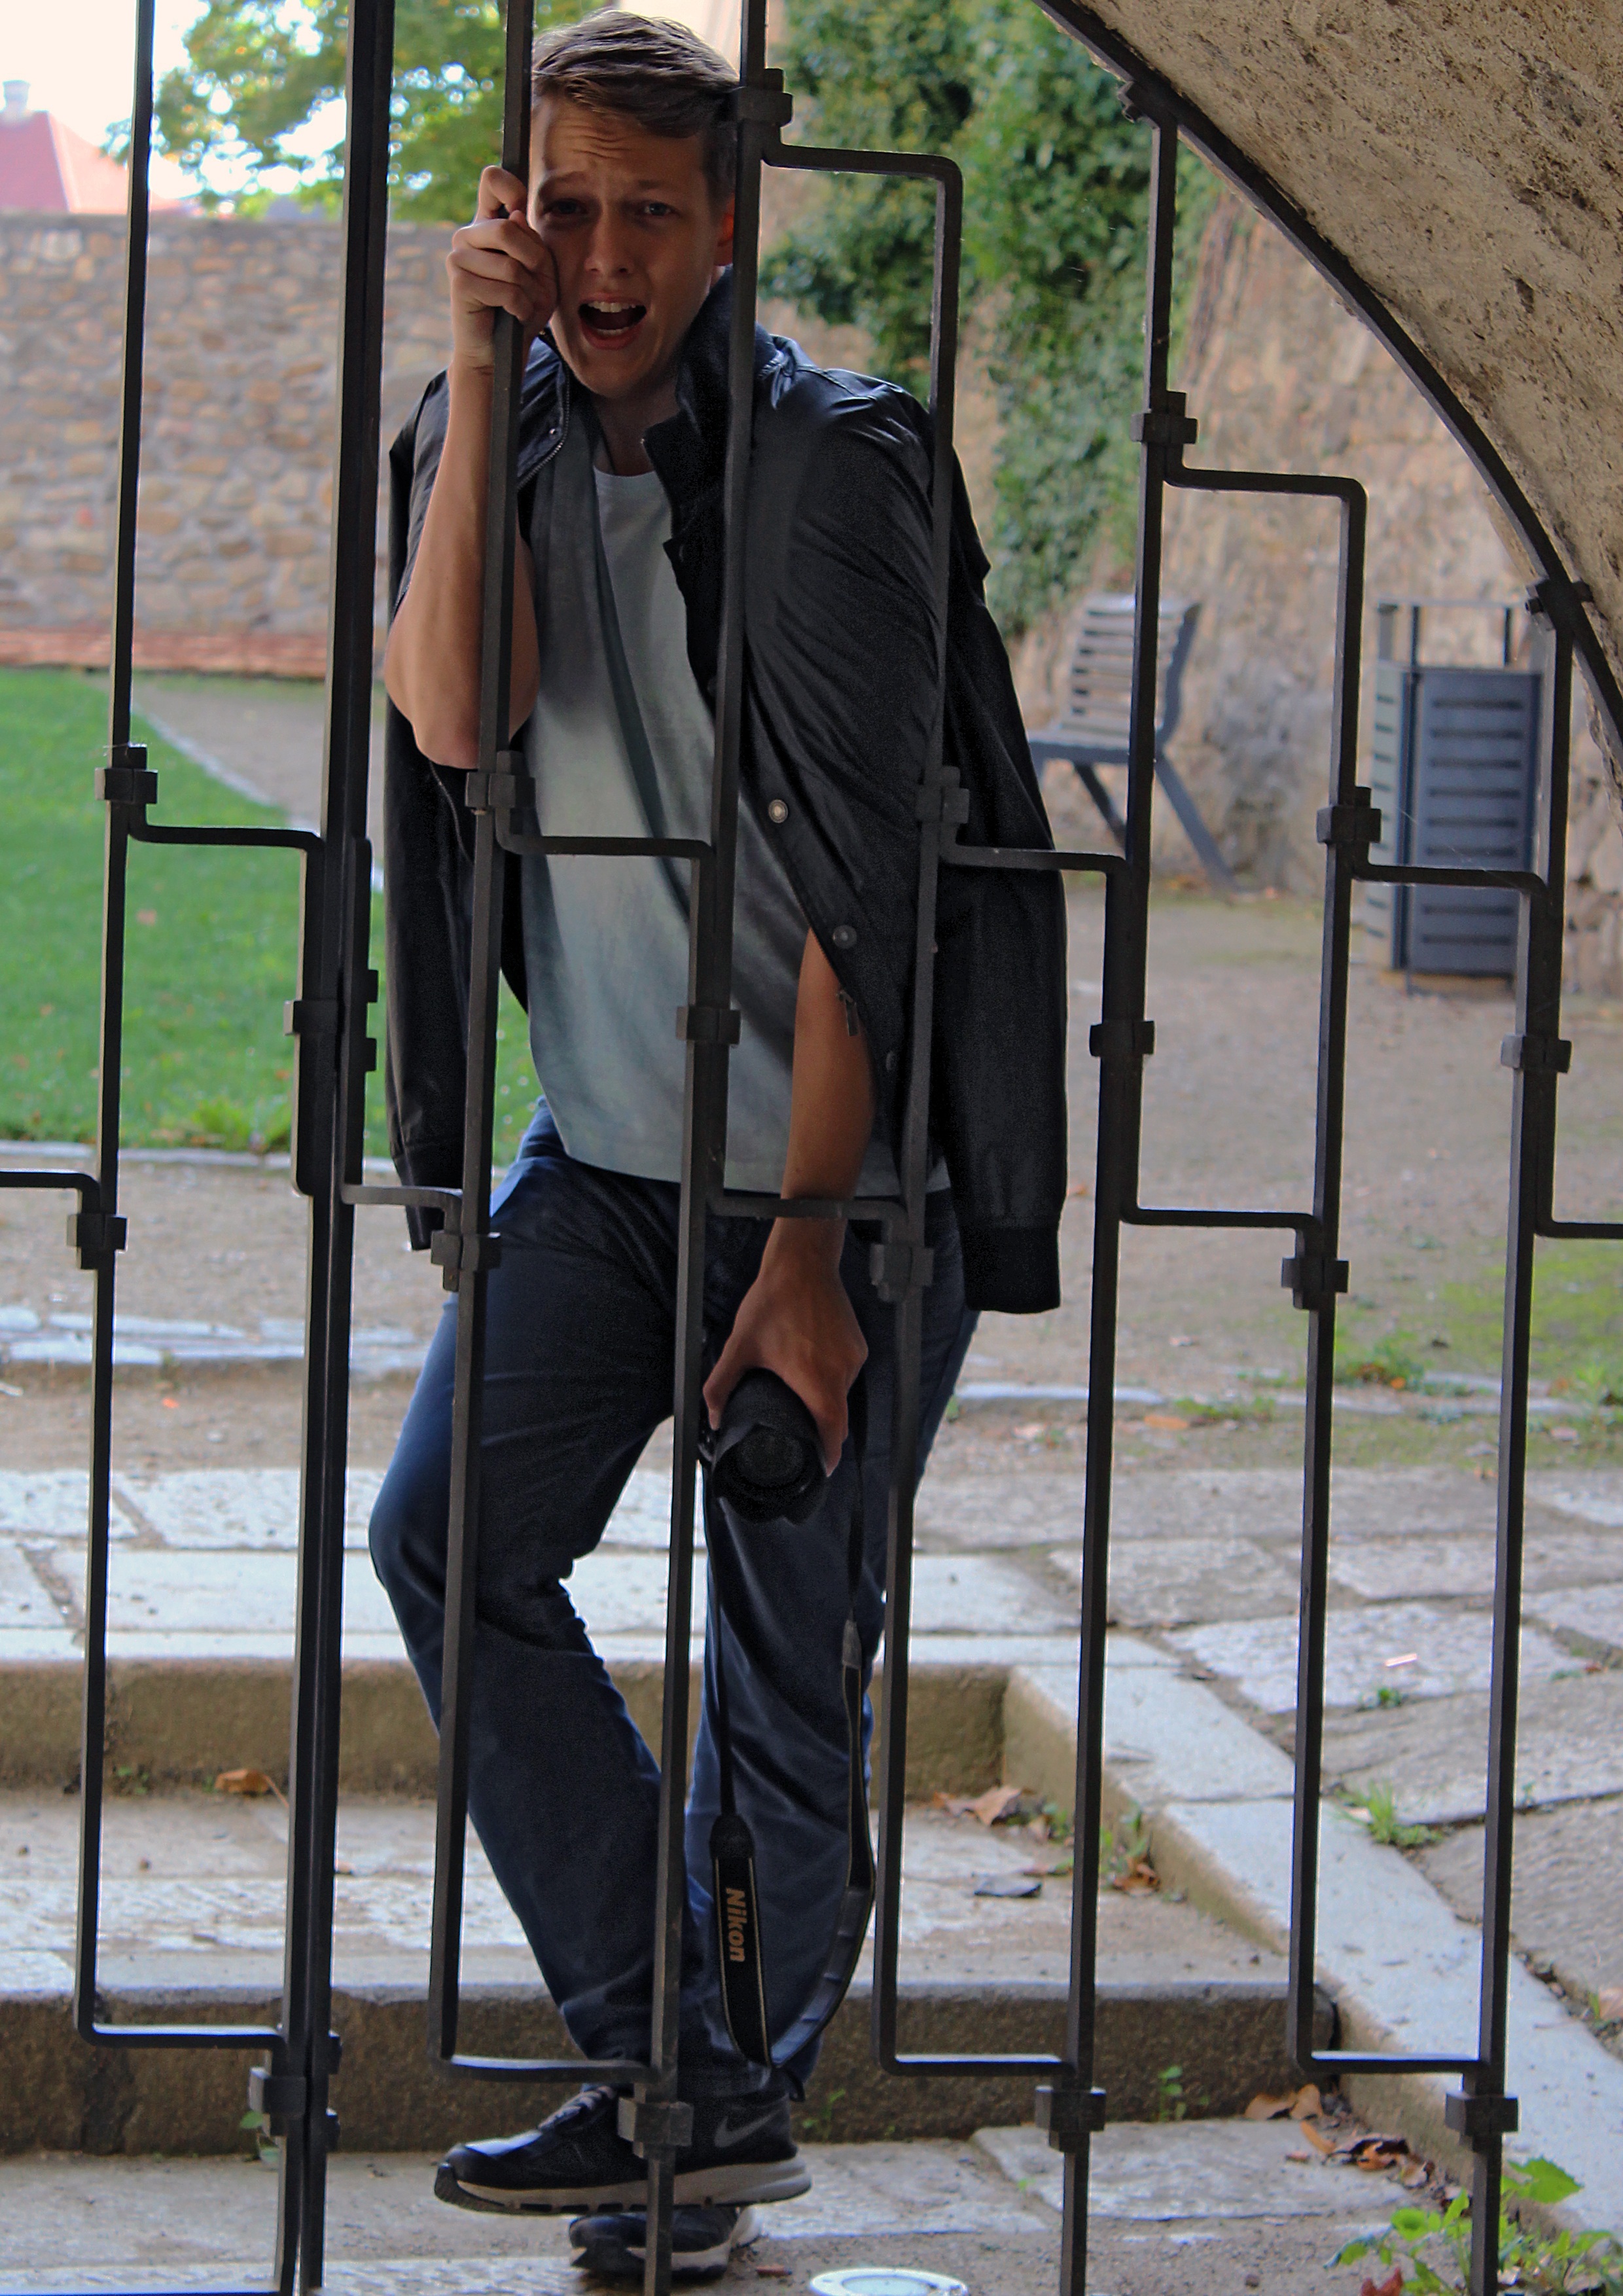
sand, walking, boy, city, spring, gate